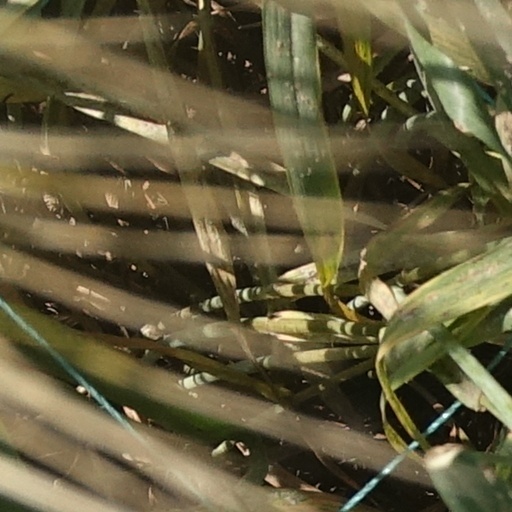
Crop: wheat